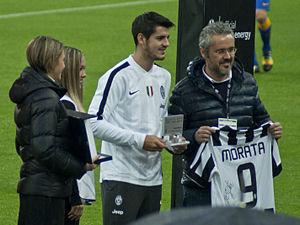
Álvaro Borja Morata Martín, né le 23 octobre 1992 à Madrid, est un footballeur international espagnol, qui joue au poste d'attaquant à l'Atlético de Madrid.